Shippeitaro

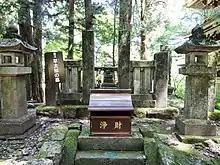
Hayatarō's grave at Kōzen-ji

Thus the dog's name was given variously in local folktale, even though the words are engraved at the burial mound of the dog within Kōzen-ji's temple-grounds. The mound ("tsuka"), formed by a five-layer stack of stones still stands and is referred to simply as Hayatarō's grave. There is apparentlya newly replaced carved stone monument (entitled ) has a lengthy text telling the story, which claims the priest named had come from Mitsuke Tenjin in Enshū seeking Hayatarō, and the dog was placed in a in lieu of the sacrifice.